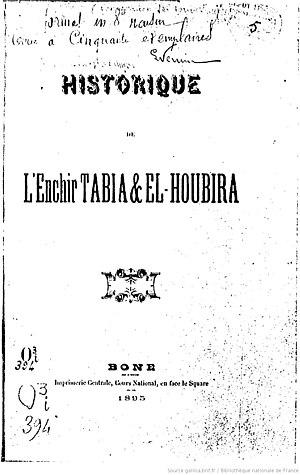
Couverture de l'ouvrage ""Historique de l'enchir Tabia &amp
L’affaire Couitéas, appelée aussi affaire de l’henchir Tabia-el-Houbira, est un scandale politico-financier qui a lieu sous la Troisième République dans le cadre du protectorat français de Tunisie. Elle a pour origine une tentative de spoliation de terres collectives appartenant à des tribus tunisiennes. Leur mobilisation ainsi que le soutien de personnalités politiques françaises, parmi lesquelles Jean Jaurès, incitent le gouvernement du protectorat à reconnaître leurs droits. L’affaire se termine par un acte juridique qui fait toujours jurisprudence en droit français.